Toro Peak

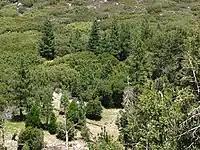
Mixed Conifers, White Firs, Incense Cedars and Jeffrey Pines

Toro Peak and the Santa Rosa Mountains come under the category of sky island mountains. Vegetation on the mountain is a mixed variety of trees: Incense Cedar, White Fir, Jeffrey Pine, Ponderosa Pine, Sugar Pine and on the highest slopes Limber Pine, which is an ice age remnant species. Typical of mountains closest to the Pacific in California, these trees ignore the elevation separations of vegetation (known as life zones) that are found on many other mountains. For example, in the adjacent picture, trees such as White Fir and Incense Cedar, are seen growing on the lowest extent of the mountain beside dryer, weather-tolerant trees such as Jeffrey Pine and Ponderosa Pine.